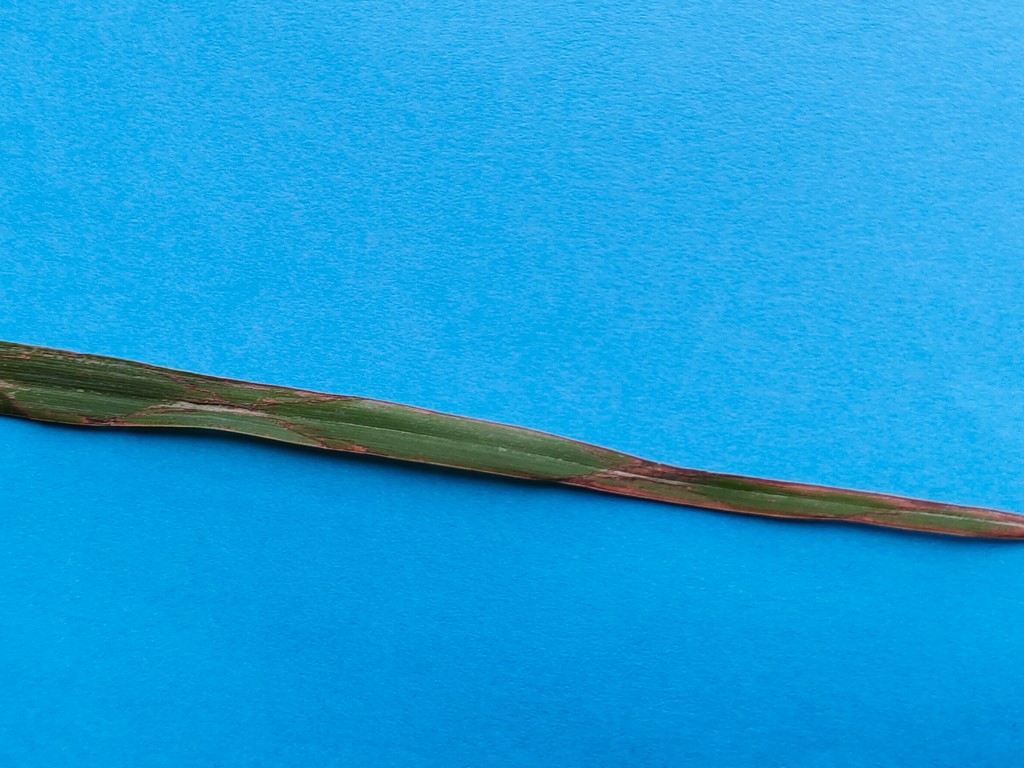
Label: Unhealthy